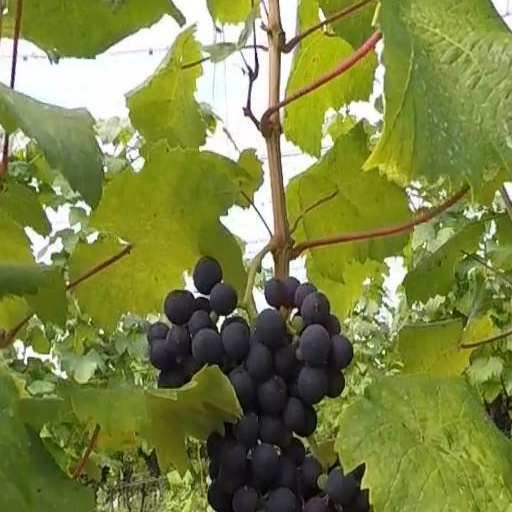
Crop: grape